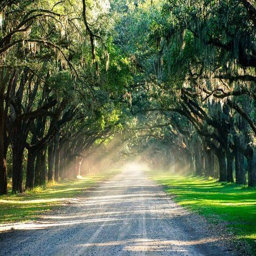
the most incredible small cities .